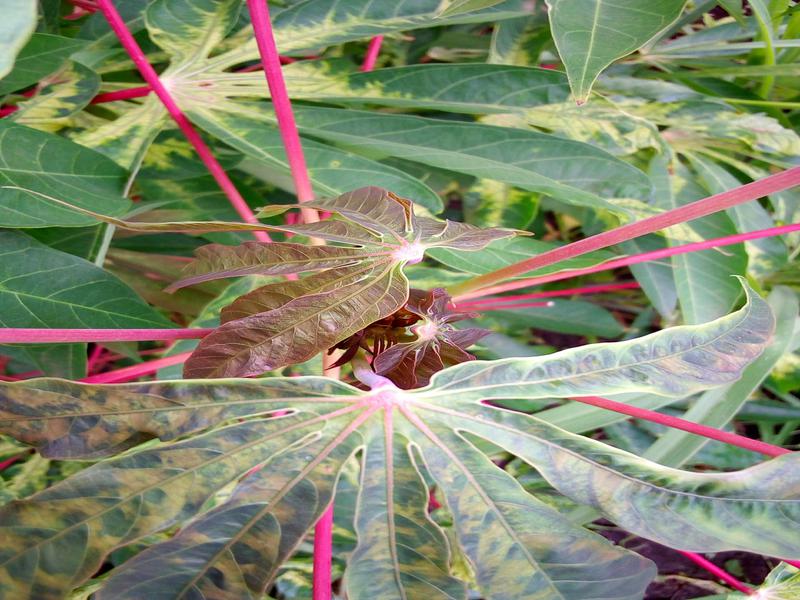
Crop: cassava
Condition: mosaic_disease